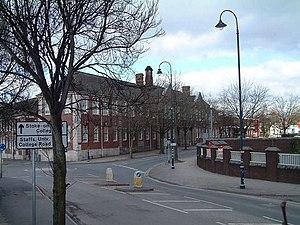
L'université du Staffordshire est une université anglaise dont le campus principal est situé dans la ville de Stoke-on-Trent, et les trois autres campus à Stafford, Lichfield et Shrewsbury en Angleterre.